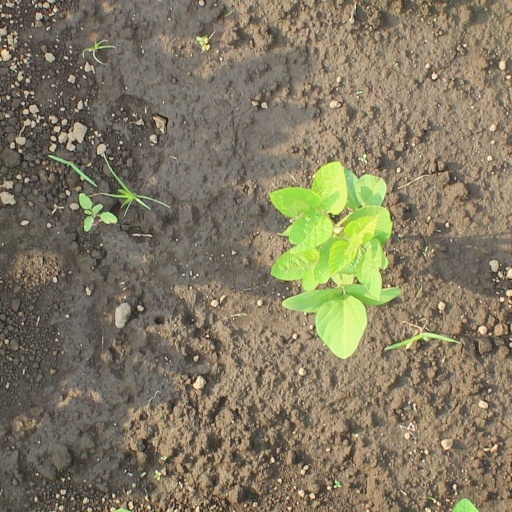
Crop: soybean